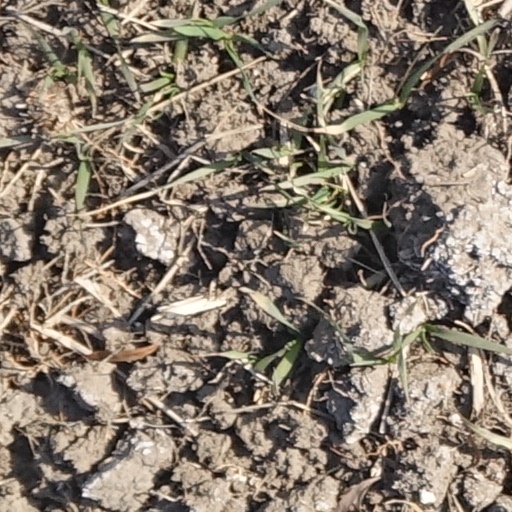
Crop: wheat